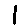
Label: 1